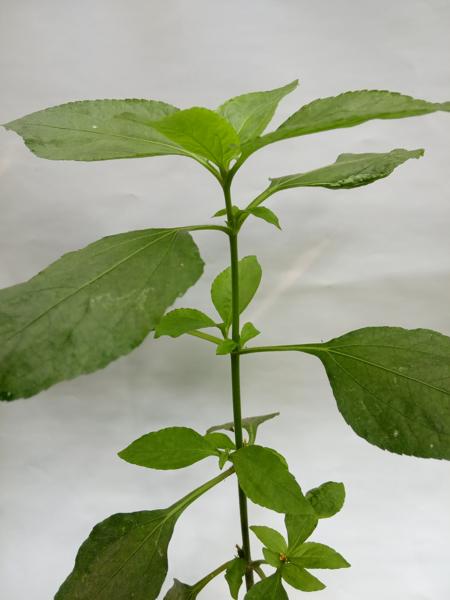
Weed species: Synedrella nodiflora